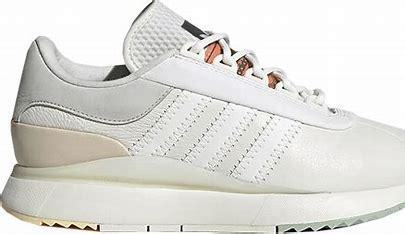
Brand: Adidas
Model: SL Andridge